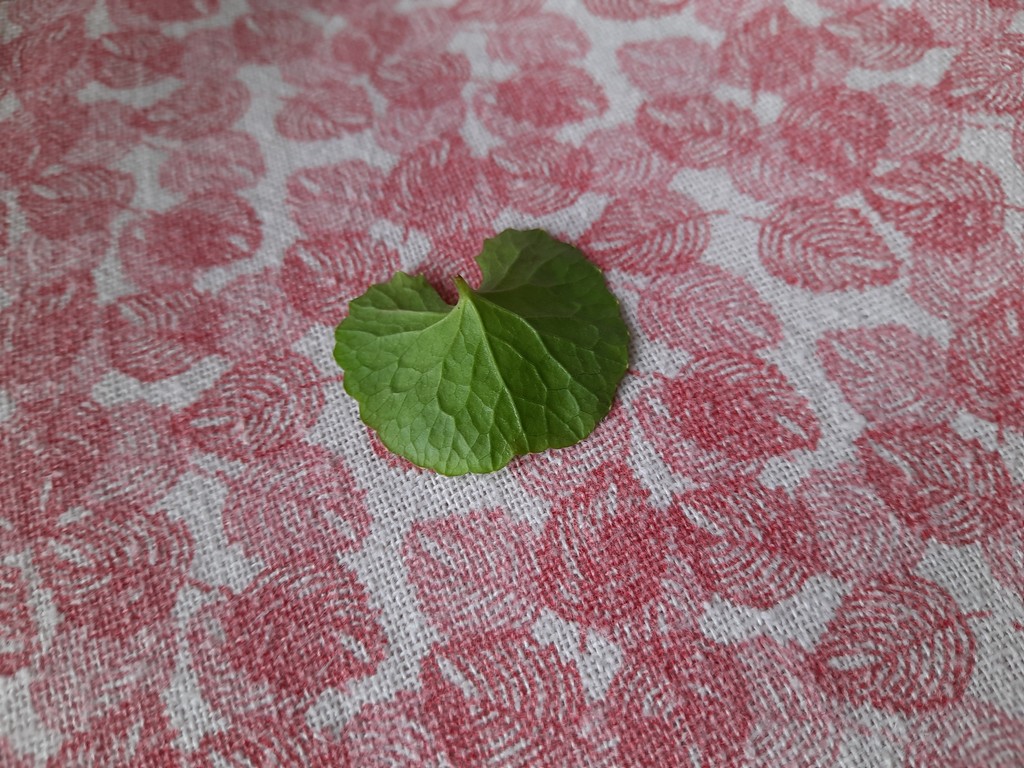
Label: Healthy